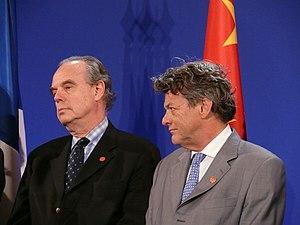
Réception donnée par le Président Nicolas Sarkozy à l'hôtel Hyatt on the Bund de Shanghai le vendredi 30 avril 2010 à l'occasion de son voyage en Chine.